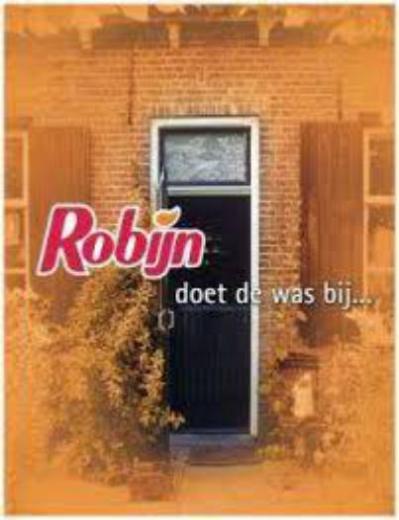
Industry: Necessities